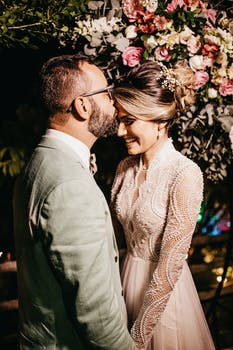
Label: No Watermark